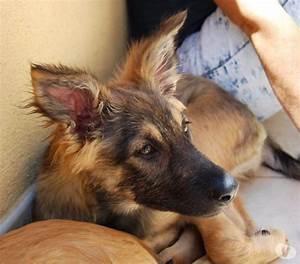
dog